Dhaka Government Polytechnic Institute

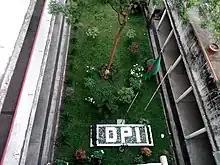
A small ground of Dhaka Polytechnic Institute

The main campus is a large four-storied building. A branch of the Sonali Bank has been established for the DPI students' banking facilities, which is located at the northern corner of the main building. A large auditorium is also located inside the main campus for various events and cultural activities. The southern corner houses a Shaheed Minar.